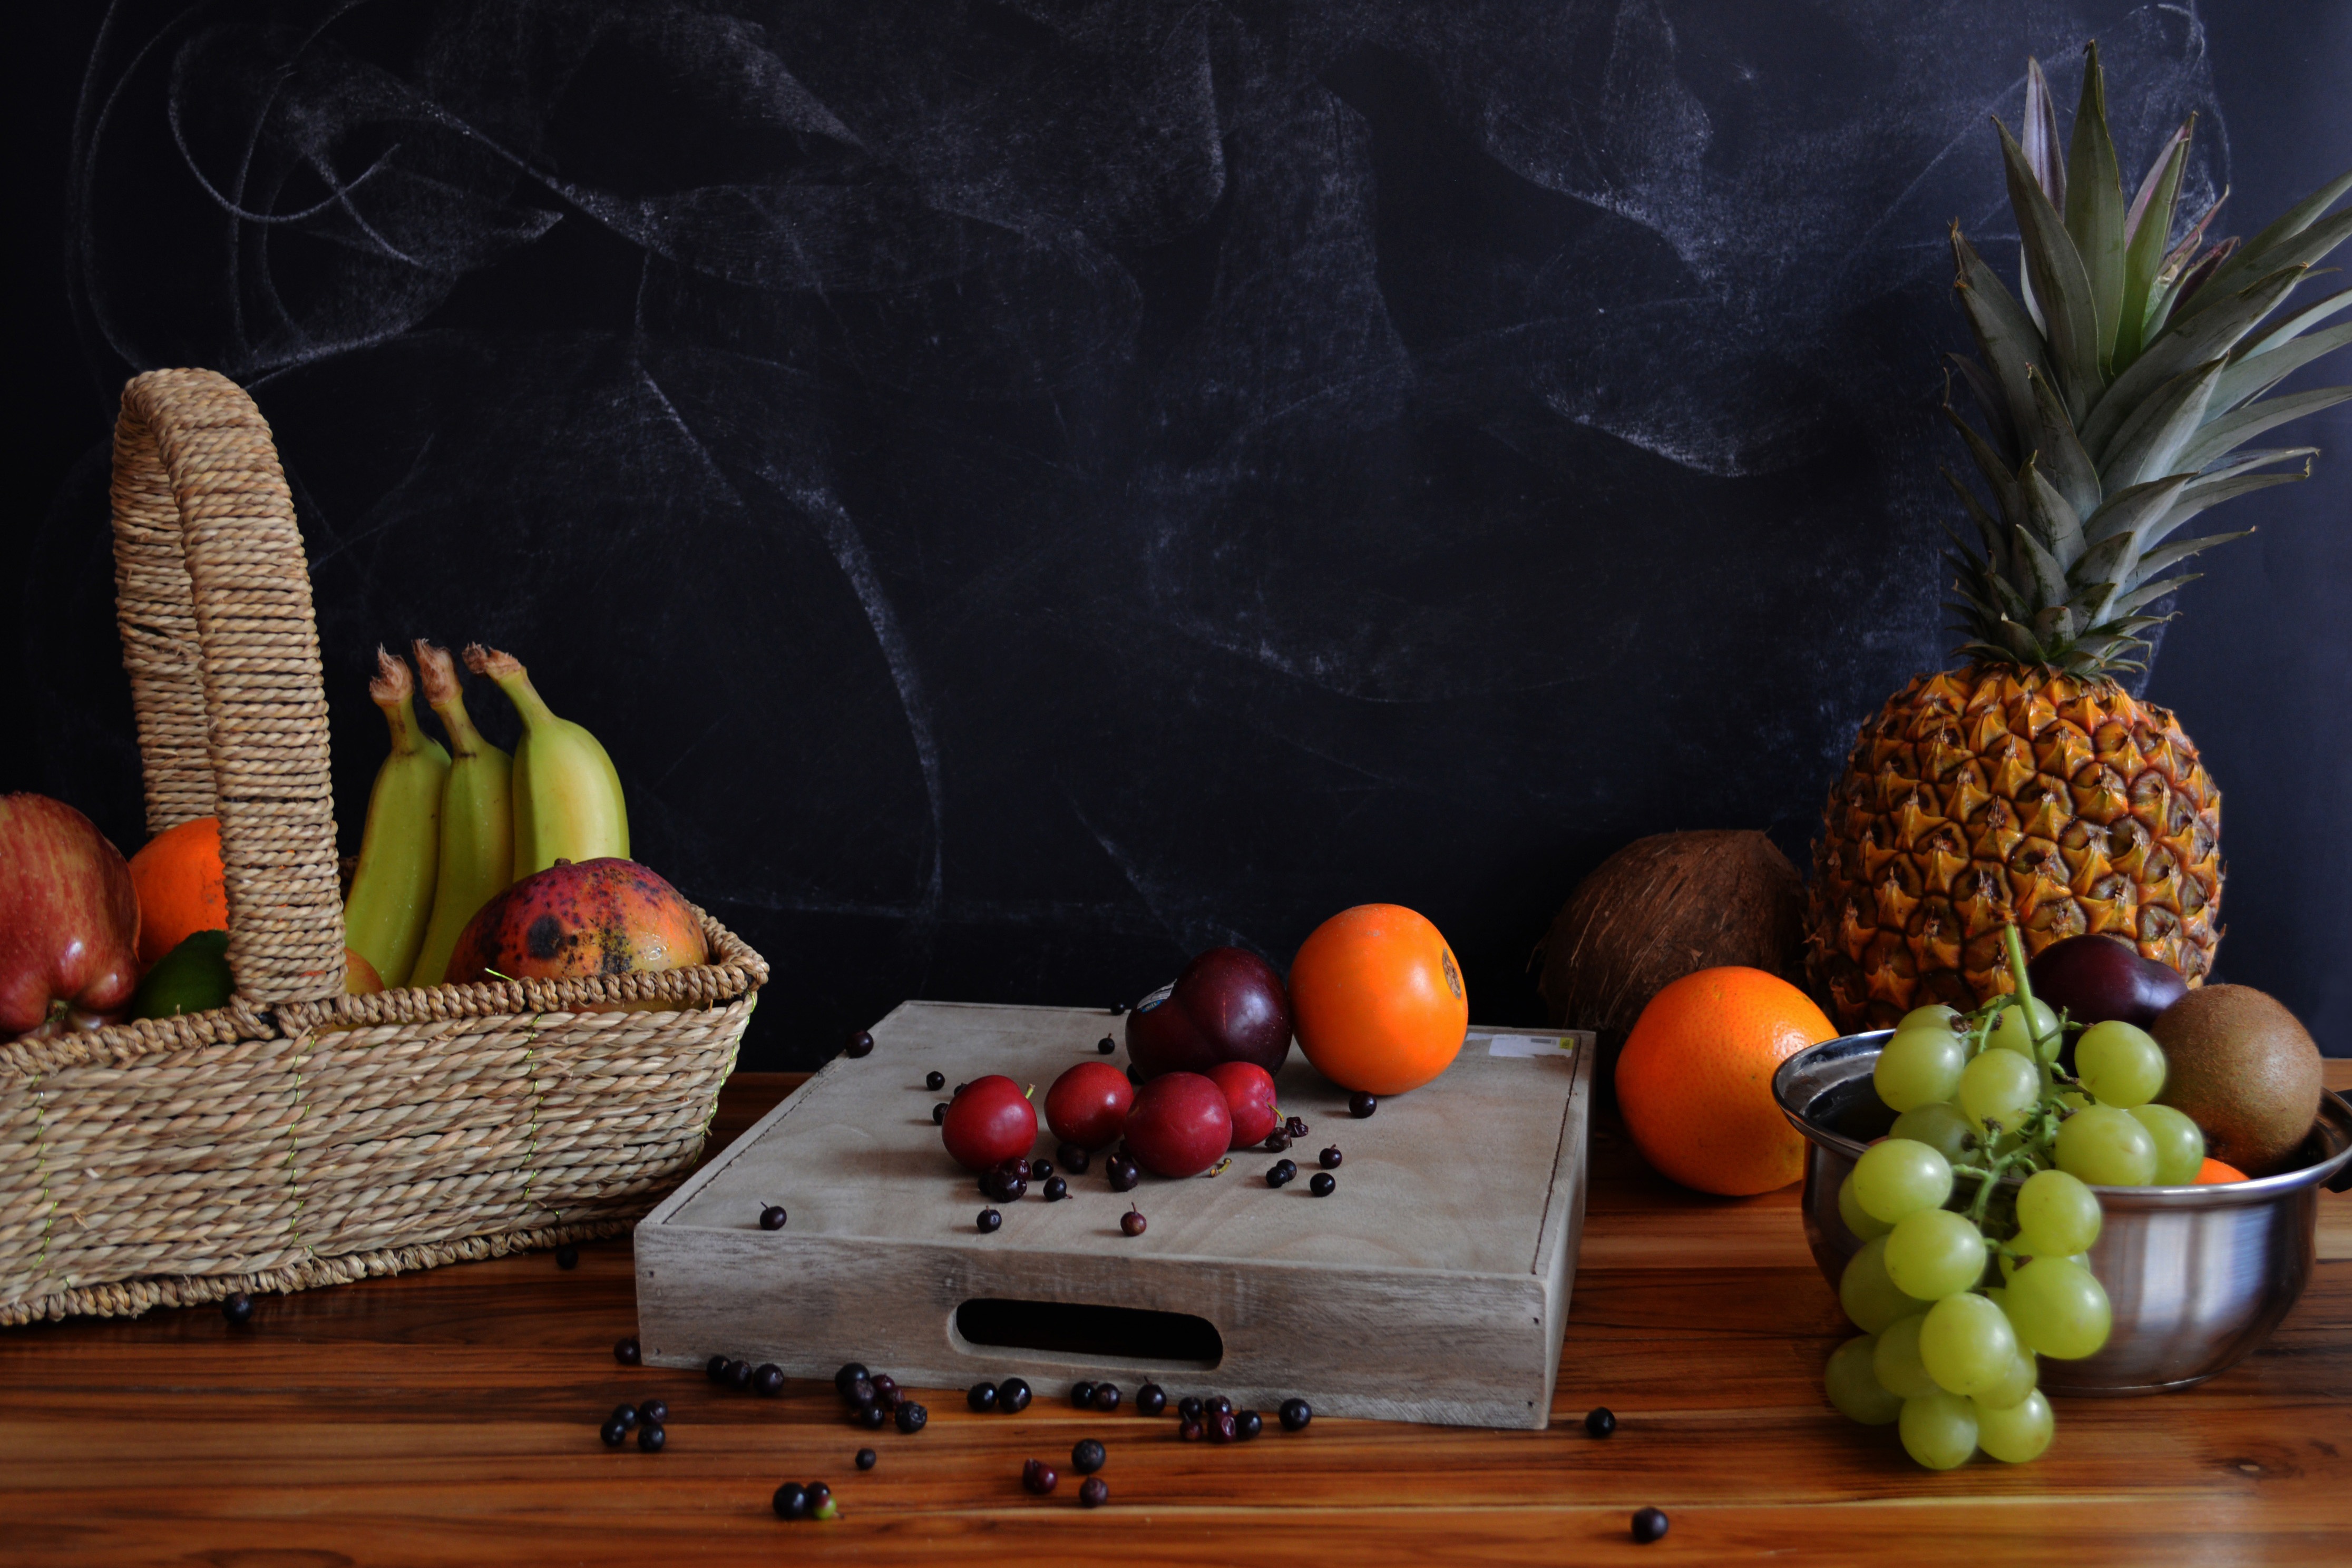
natural foods, still life photography, vegetable, still life, food, fruit, vegan nutrition, local food, ananas, Food group, banana, pineapple, vegetarian food, whole food, painting, superfood, banana family, plant, grape, produce, photography, leaf vegetable, wood, accessory fruit, cuisine, bromeliaceae, vitis, artwork